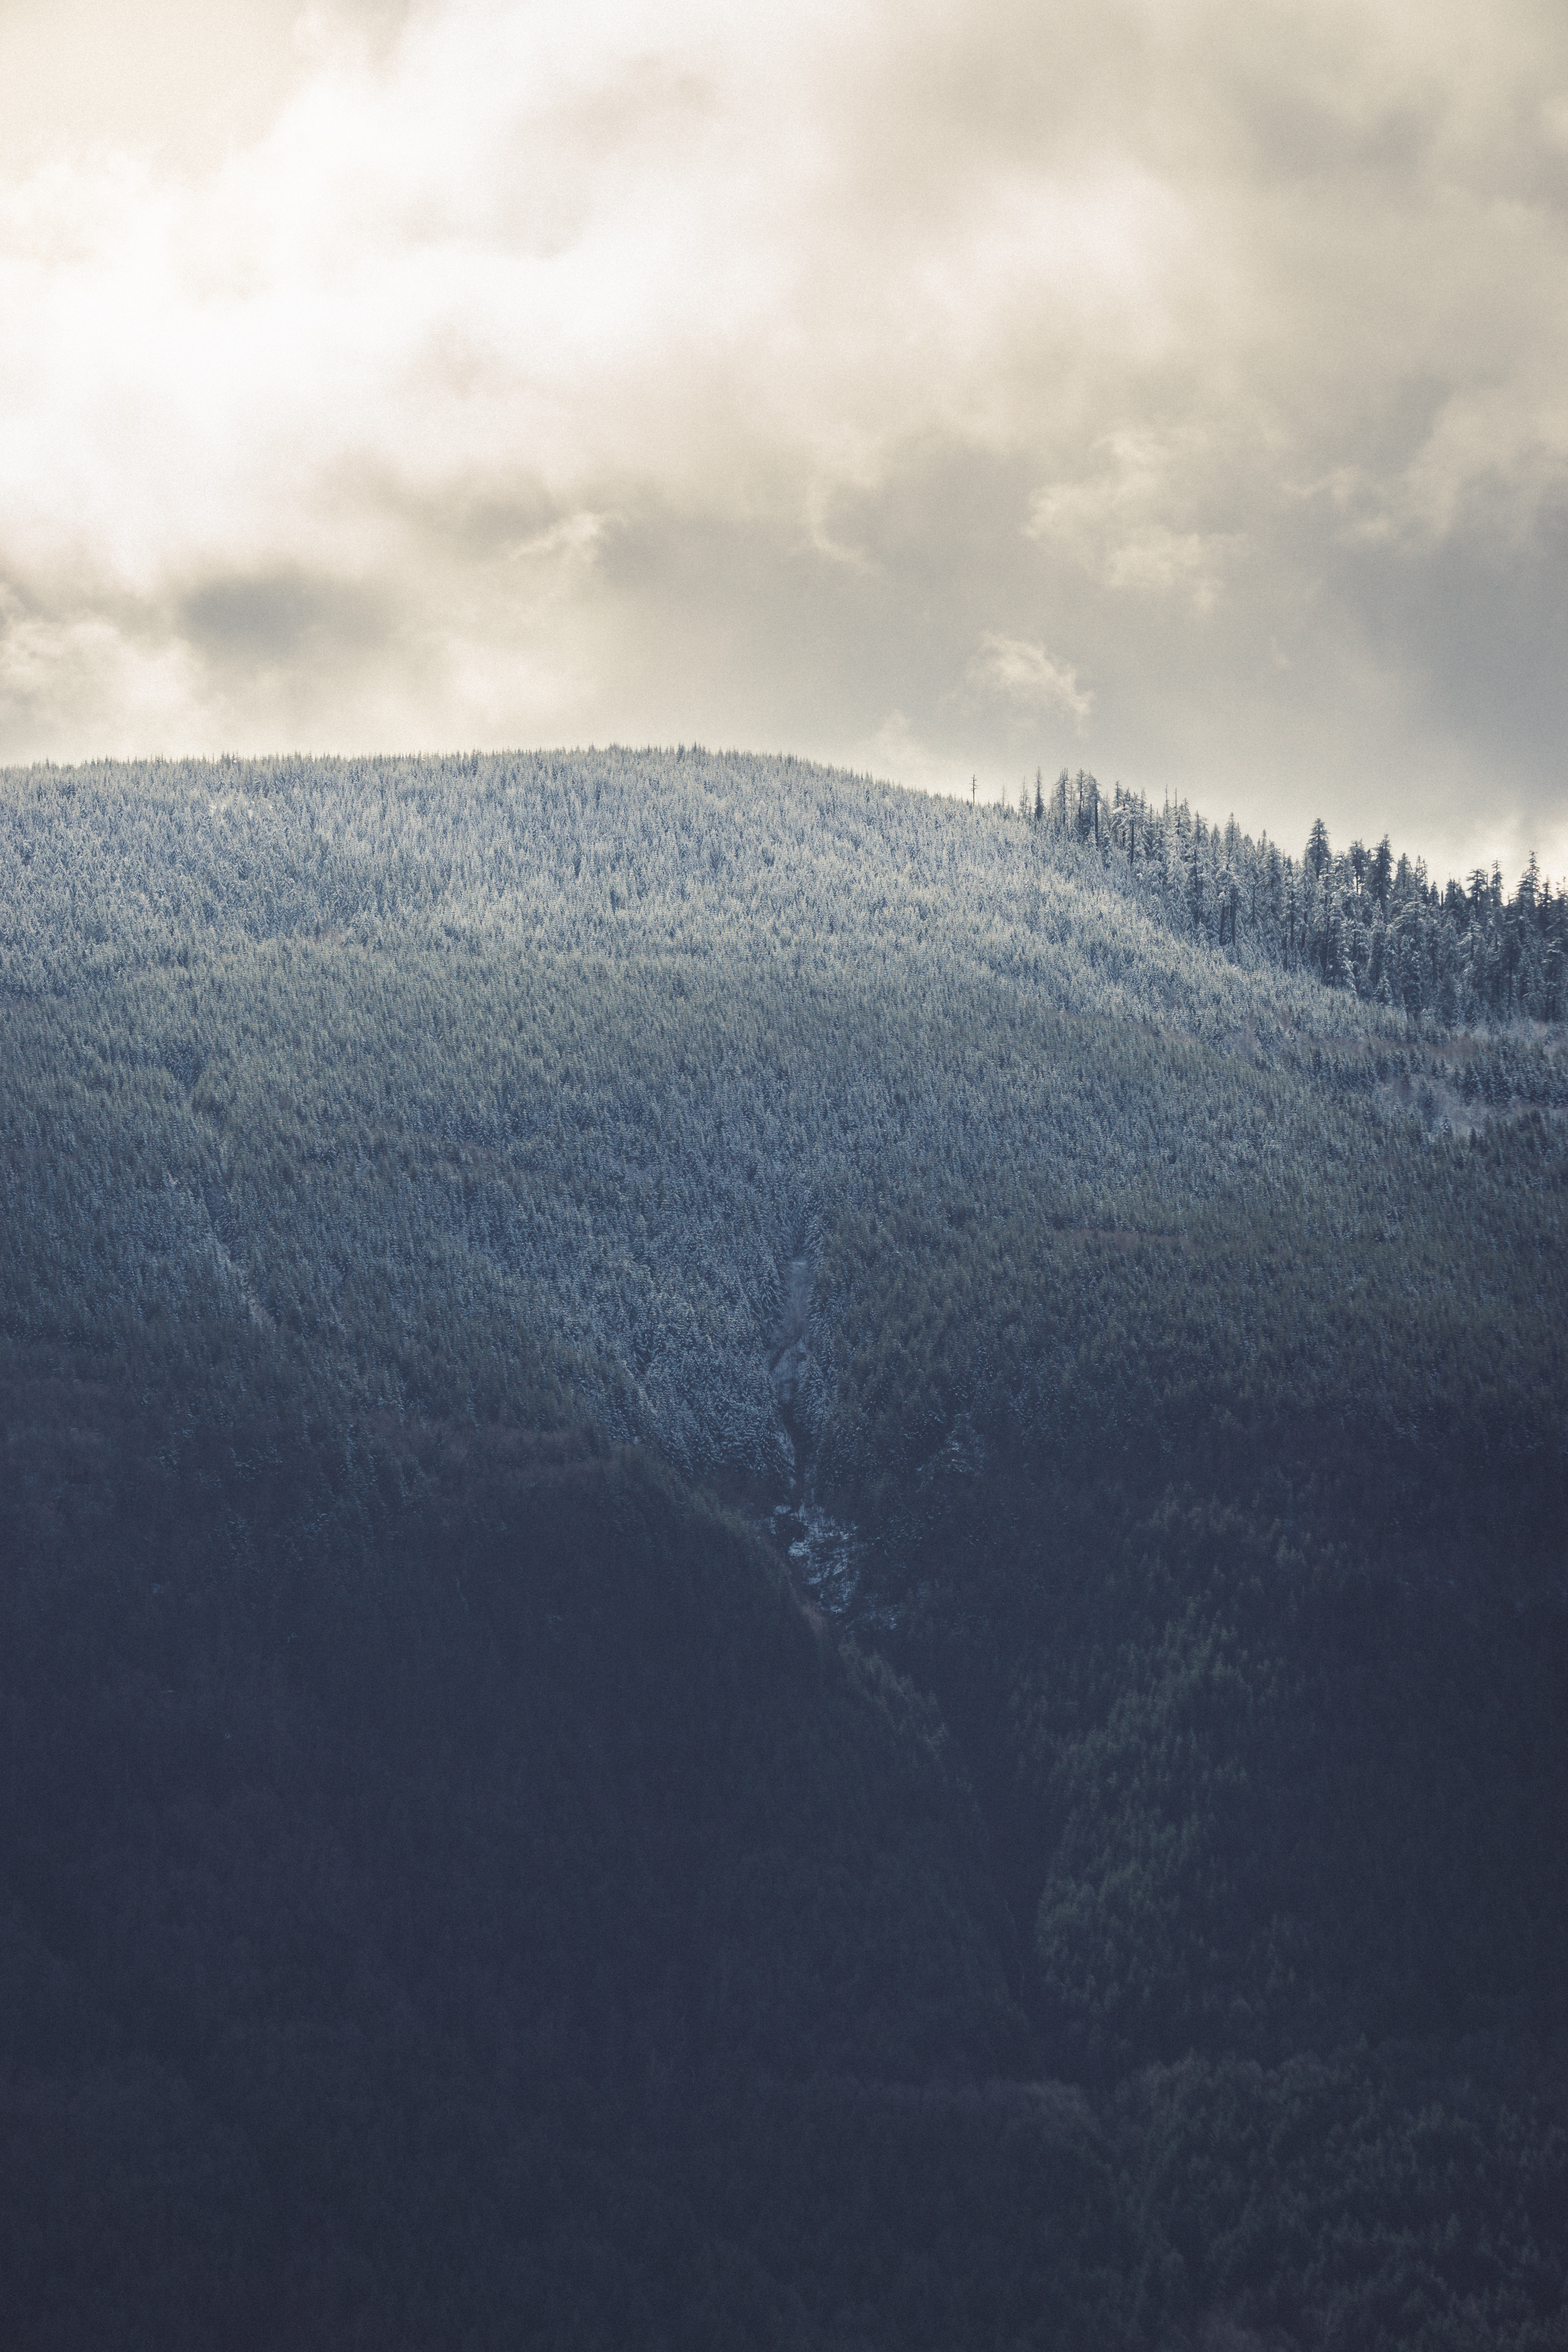
sea, nature, horizon, mountain, snow, winter, cloud, sky, sunrise, mist, sunlight, morning, hill, wave, dawn, atmosphere, mountain range, dusk, ice, weather, meteorological phenomenon, atmospheric phenomenon, atmosphere of earth, mountainous landforms